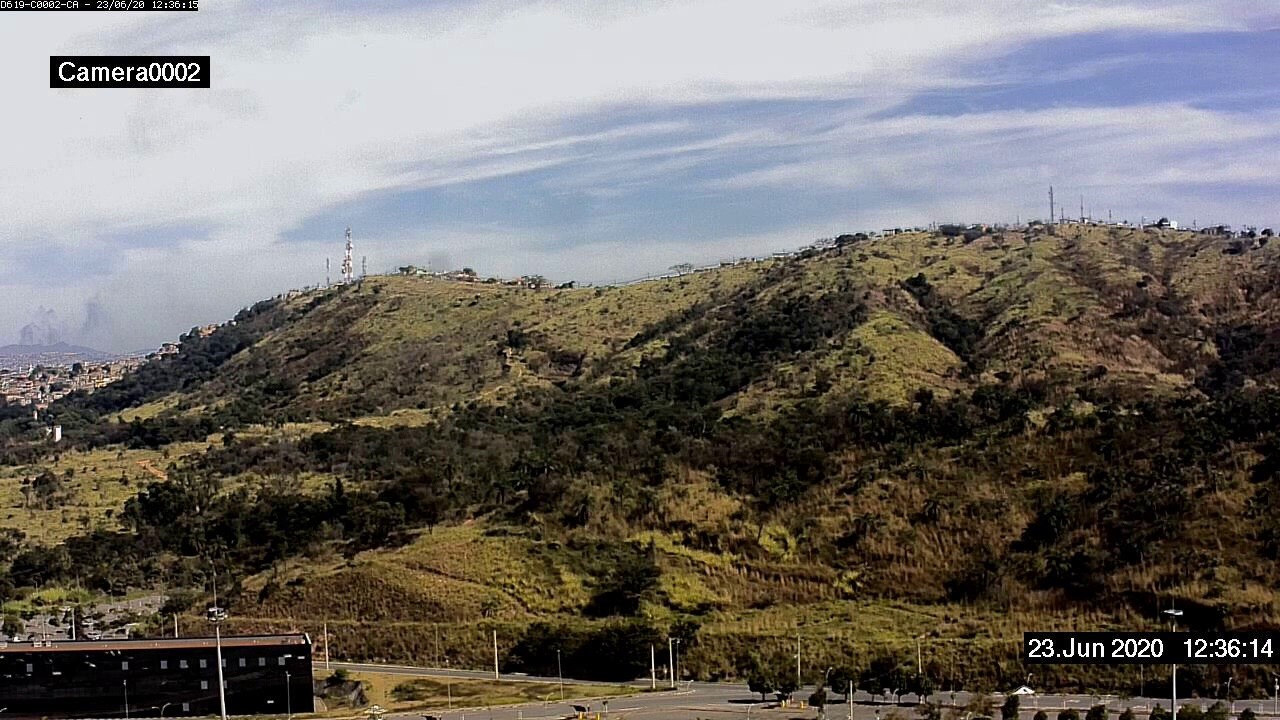
Fire: no
Smoke: yes